Assassination of Alexander II of Russia

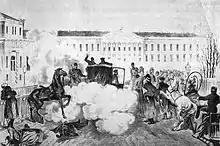
The scene of the assassination immediately after the explosion of the first bomb.

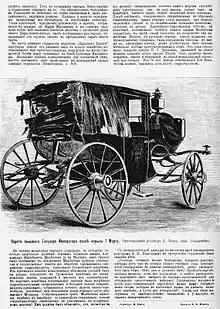
Alexander II's shattered carriage.

At 2:15 PM, the carriage had gone about 150 yards down the quay when it encountered Rysakov who was carrying a bomb wrapped in a handkerchief. On the signal being given by Perovskaya, Rysakov threw the bomb under the Tsar's carriage. The Cossack who rode behind (Alexander Maleichev) was mortally wounded and died later that day. Among those injured was a fourteen year old peasant boy (Nikolai Zakharov) who served as a delivery boy in a butcher's shop. However, the explosion had only damaged the bulletproof carriage. The emperor emerged shaken but unhurt. Rysakov was captured almost immediately. Police Chief Dvorzhitsky heard Rysakov shout out to someone else in the gathering crowd. The coachman implored the Emperor not to alight. Dvorzhitzky offered to drive the Tsar back to the Palace in his sleigh. The Tsar agreed, but he decided to first see the culprit, and to survey the damage. He expressed solicitude for the victims. To the anxious inquires of his entourage, Alexander replied, "Thank God, I'm untouched".